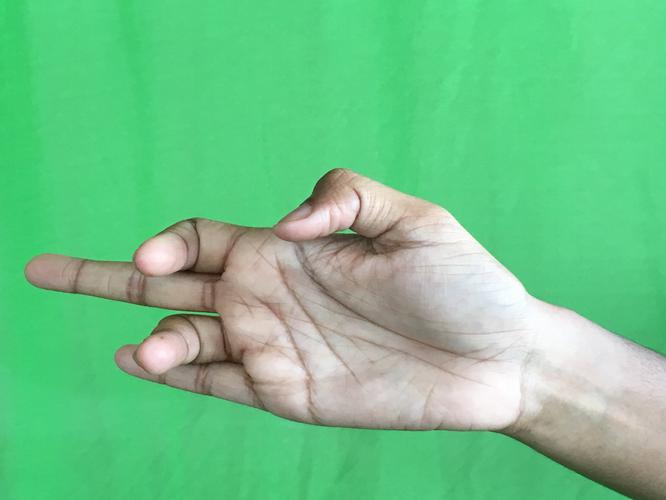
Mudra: Shukatundam
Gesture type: single_hand